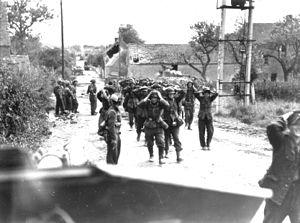
Le couloir de la mort est le nom donné à la fin de la bataille de Normandie à un étroit passage entre Saint-Lambert-sur-Dive et Chambois dans le nord-est de l'Orne.